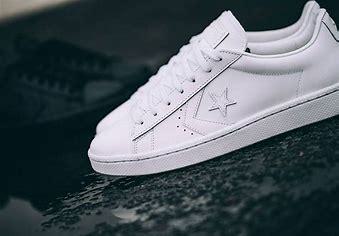
Brand: Converse
Model: Pro Leather